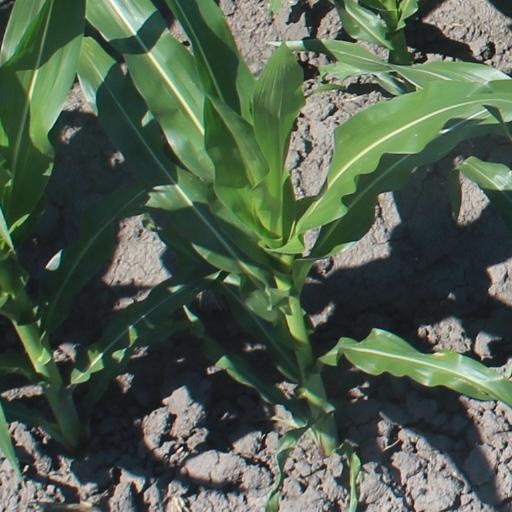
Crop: maize; corn